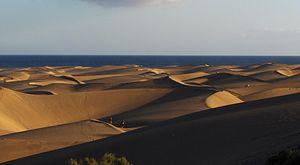
Les dunes de Maspalomas forment un espace naturel situé à Maspalomas dans la municipalité de San Bartolomé de Tirajana sur l'île de Grande Canarie en Espagne. Elles s'étendent sur 4 km².